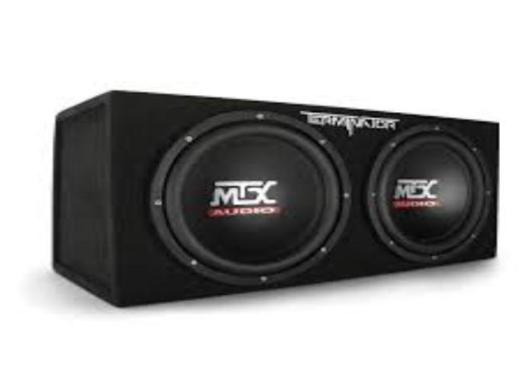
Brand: mtx audio
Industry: Leisure